Cantilever bridge

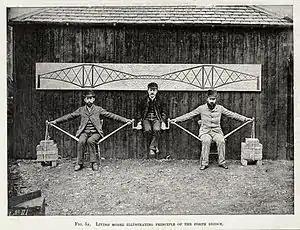
The structural principles of the suspended span cantilever bridge

The High Bridge of Kentucky by C. Shaler Smith (1877), the Niagara Cantilever Bridge by Charles Conrad Schneider (1883) and the Poughkeepsie Bridge by John Francis O'Rourke and Pomeroy P. Dickinson (1889) were all important early uses of the cantilever design. The Kentucky River Bridge spanned a gorge 275 feet (84 metres) deep and took full advantage of the fact that falsework, or temporary support, is not needed for the main span of a cantilever bridge.